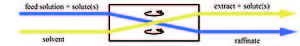
Væske-væske-ekstraktion
Opløsningstekstraktion.
Væske–væske-ekstraktion består af overførsel af et eller flere opløste stoffer indeholdte i en opløsning til en anden blandbar væske. Opløsningen der beriges i opløste stoffer kaldes ekstrakt. Opløsningen der udtømmes i opløste stoffer kaldes raffinat.